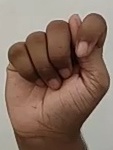
ASL sign: T